AirAsia

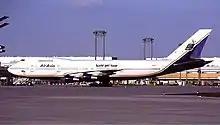
An AirAsia Boeing 747-200 (N620FF) in a hybrid AirAsia-Tabung Haji livery leased from Tower Air for charter operations during the Hajj season in 2000

Between 2013 and 2019, AirAsia continued its expansion strategy, both by launching new routes and growing its affiliate network. Notably, the airline established Philippines AirAsia and AirAsia Japan in 2012, followed by AirAsia India in 2014. Despite its focus on growth, AirAsia’s efforts to establish airlines in countries such as China, Myanmar, Sri Lanka, Singapore, South Korea and Vietnam were hindered by various challenges and practical constraints.